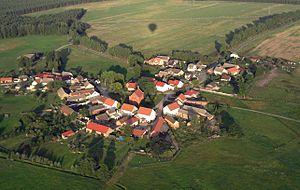
Nuthe-Urstromtal est une commune allemande de l'arrondissement de Teltow-Fläming, Land de Brandebourg.